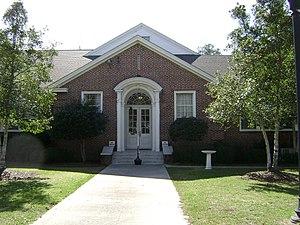
La ville américaine de Homerville est le siège du comté de Clinch, dans l’État de Géorgie. Lors du recensement de 2000, sa population s’élevait à 2 803 habitants.